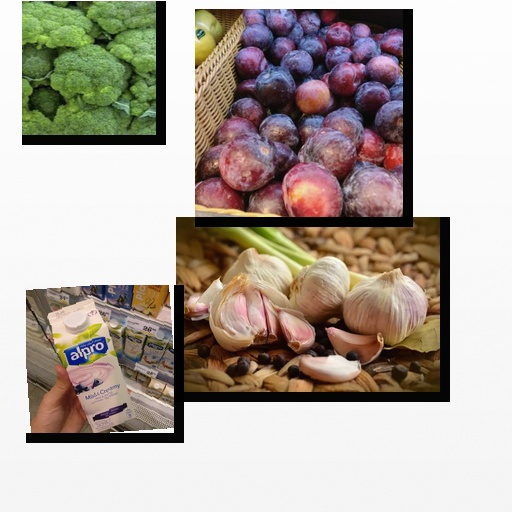
Food items: broccoli, blueberry_soyghurt, plum, garlic